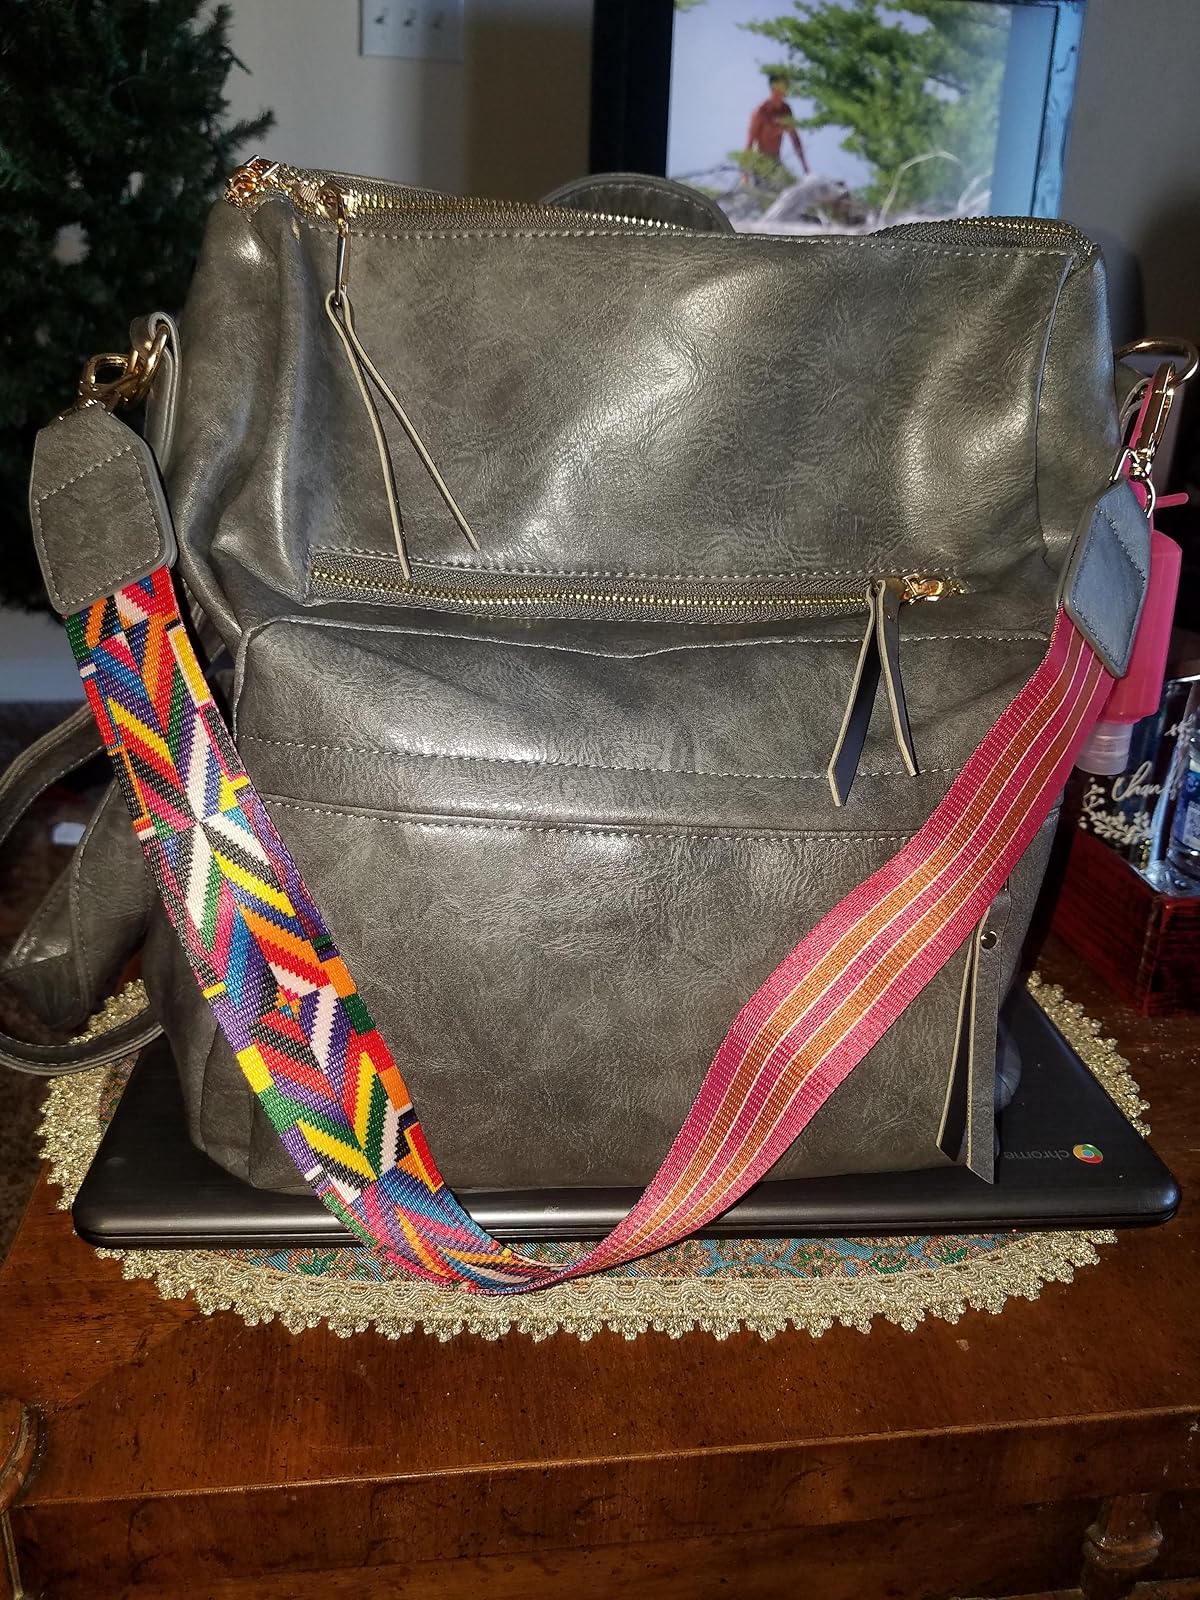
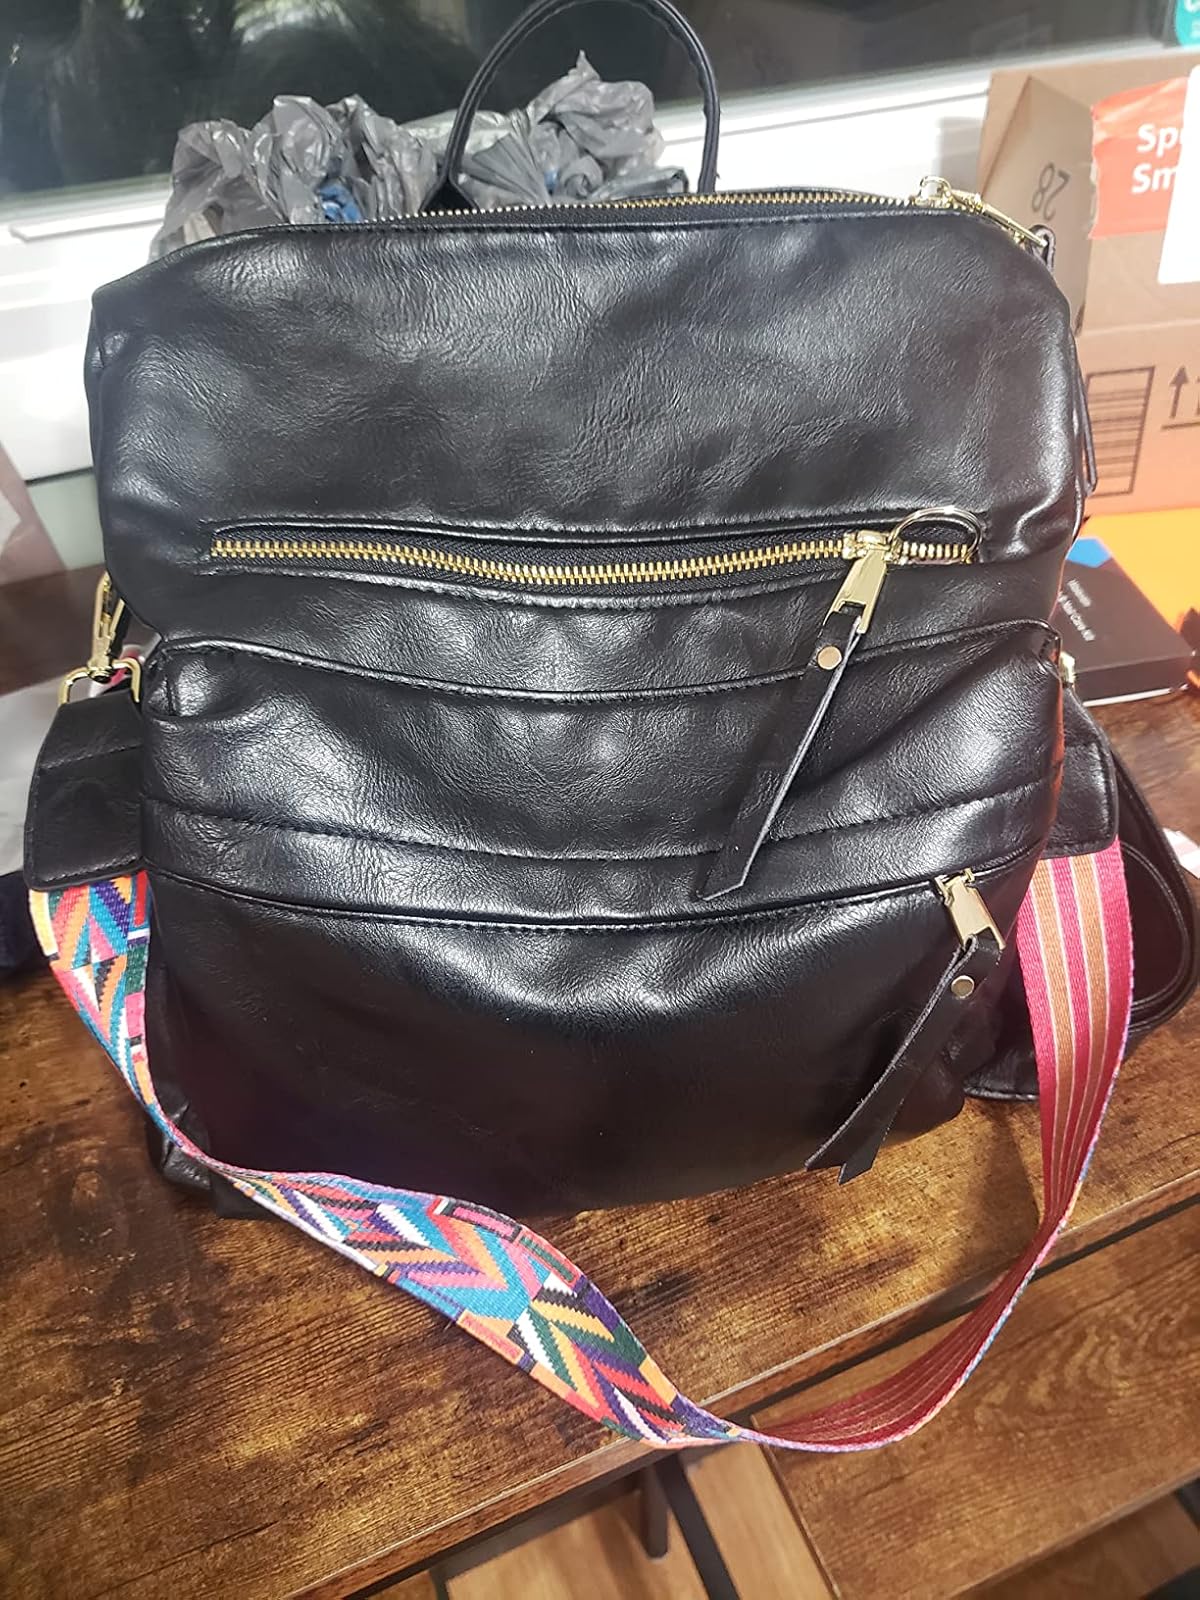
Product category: accessories_handbag
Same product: no